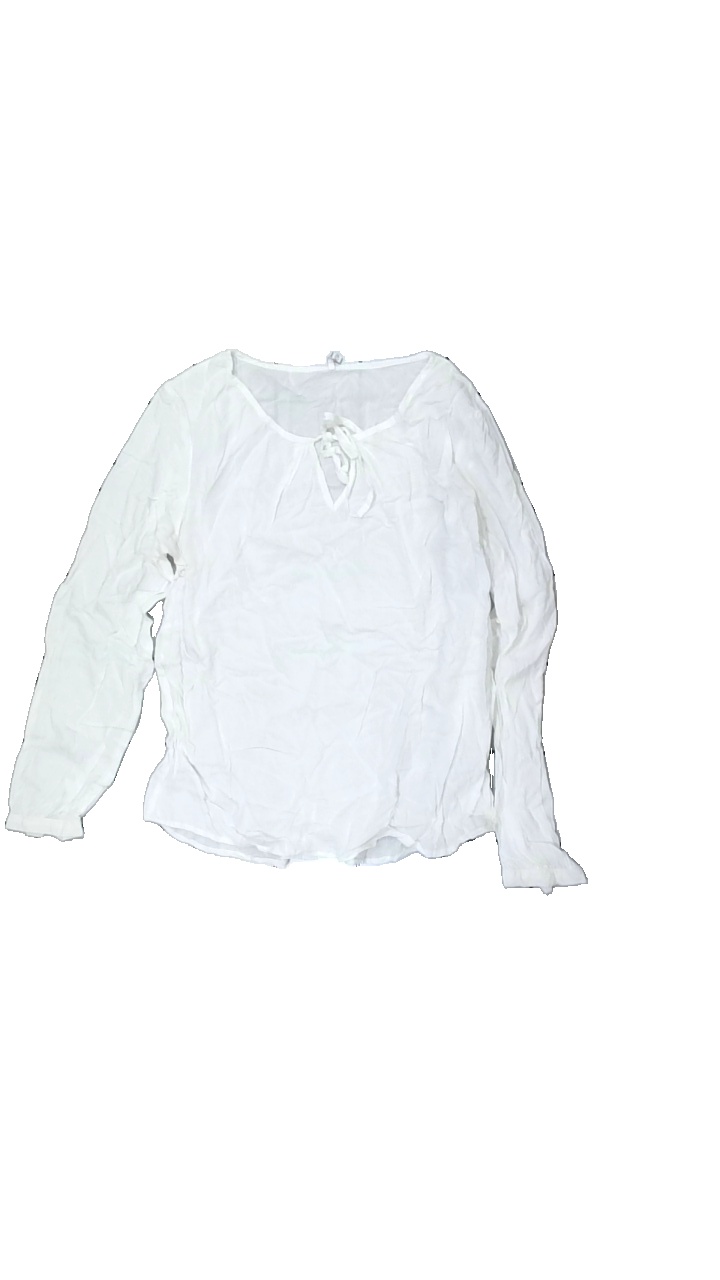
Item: Blouse (Ladies)
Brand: Soya/soyaconcept
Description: vit blus med stora fläckar fram och bak
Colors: White
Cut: Regular
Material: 100% viscose
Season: All
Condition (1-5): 3
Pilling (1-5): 5
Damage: fläckar
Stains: Major
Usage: Export
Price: <50